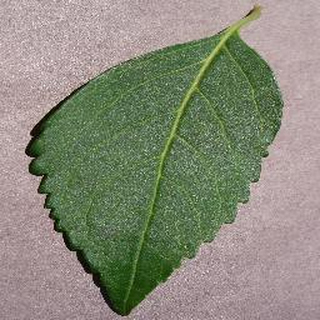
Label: healthy_cherry